Roi Cooper Megrue

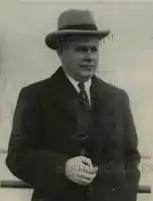
Roi Cooper Megrue

Roi Cooper Megrue (June 12, 1882 – February 27, 1927) was an American playwright, producer, and director active on Broadway from 1914 to 1921.